T. A. Rottanzi

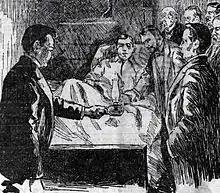
Doctors gather to examine boxer Tom Sharkey in December 1896.

He was one of the "physicians of prominence" who examined boxer Tom Sharkey after his December 1896 "world championship" fight with Bob Fitzsimmons in Mechanic's Pavilion, San Francisco, a day after Sharkey had to quit the fight because of an injury.